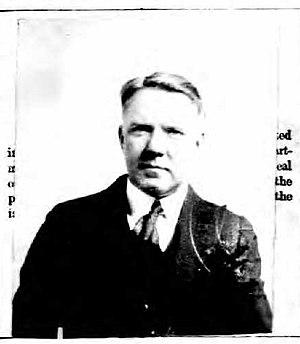
William Claude Dukenfield, dit W. C. Fields, est un jongleur, humoriste de vaudeville, scénariste et acteur américain né le 29 janvier 1880 à Darby en banlieue de Philadelphie et mort le 25 décembre 1946 à Pasadena.